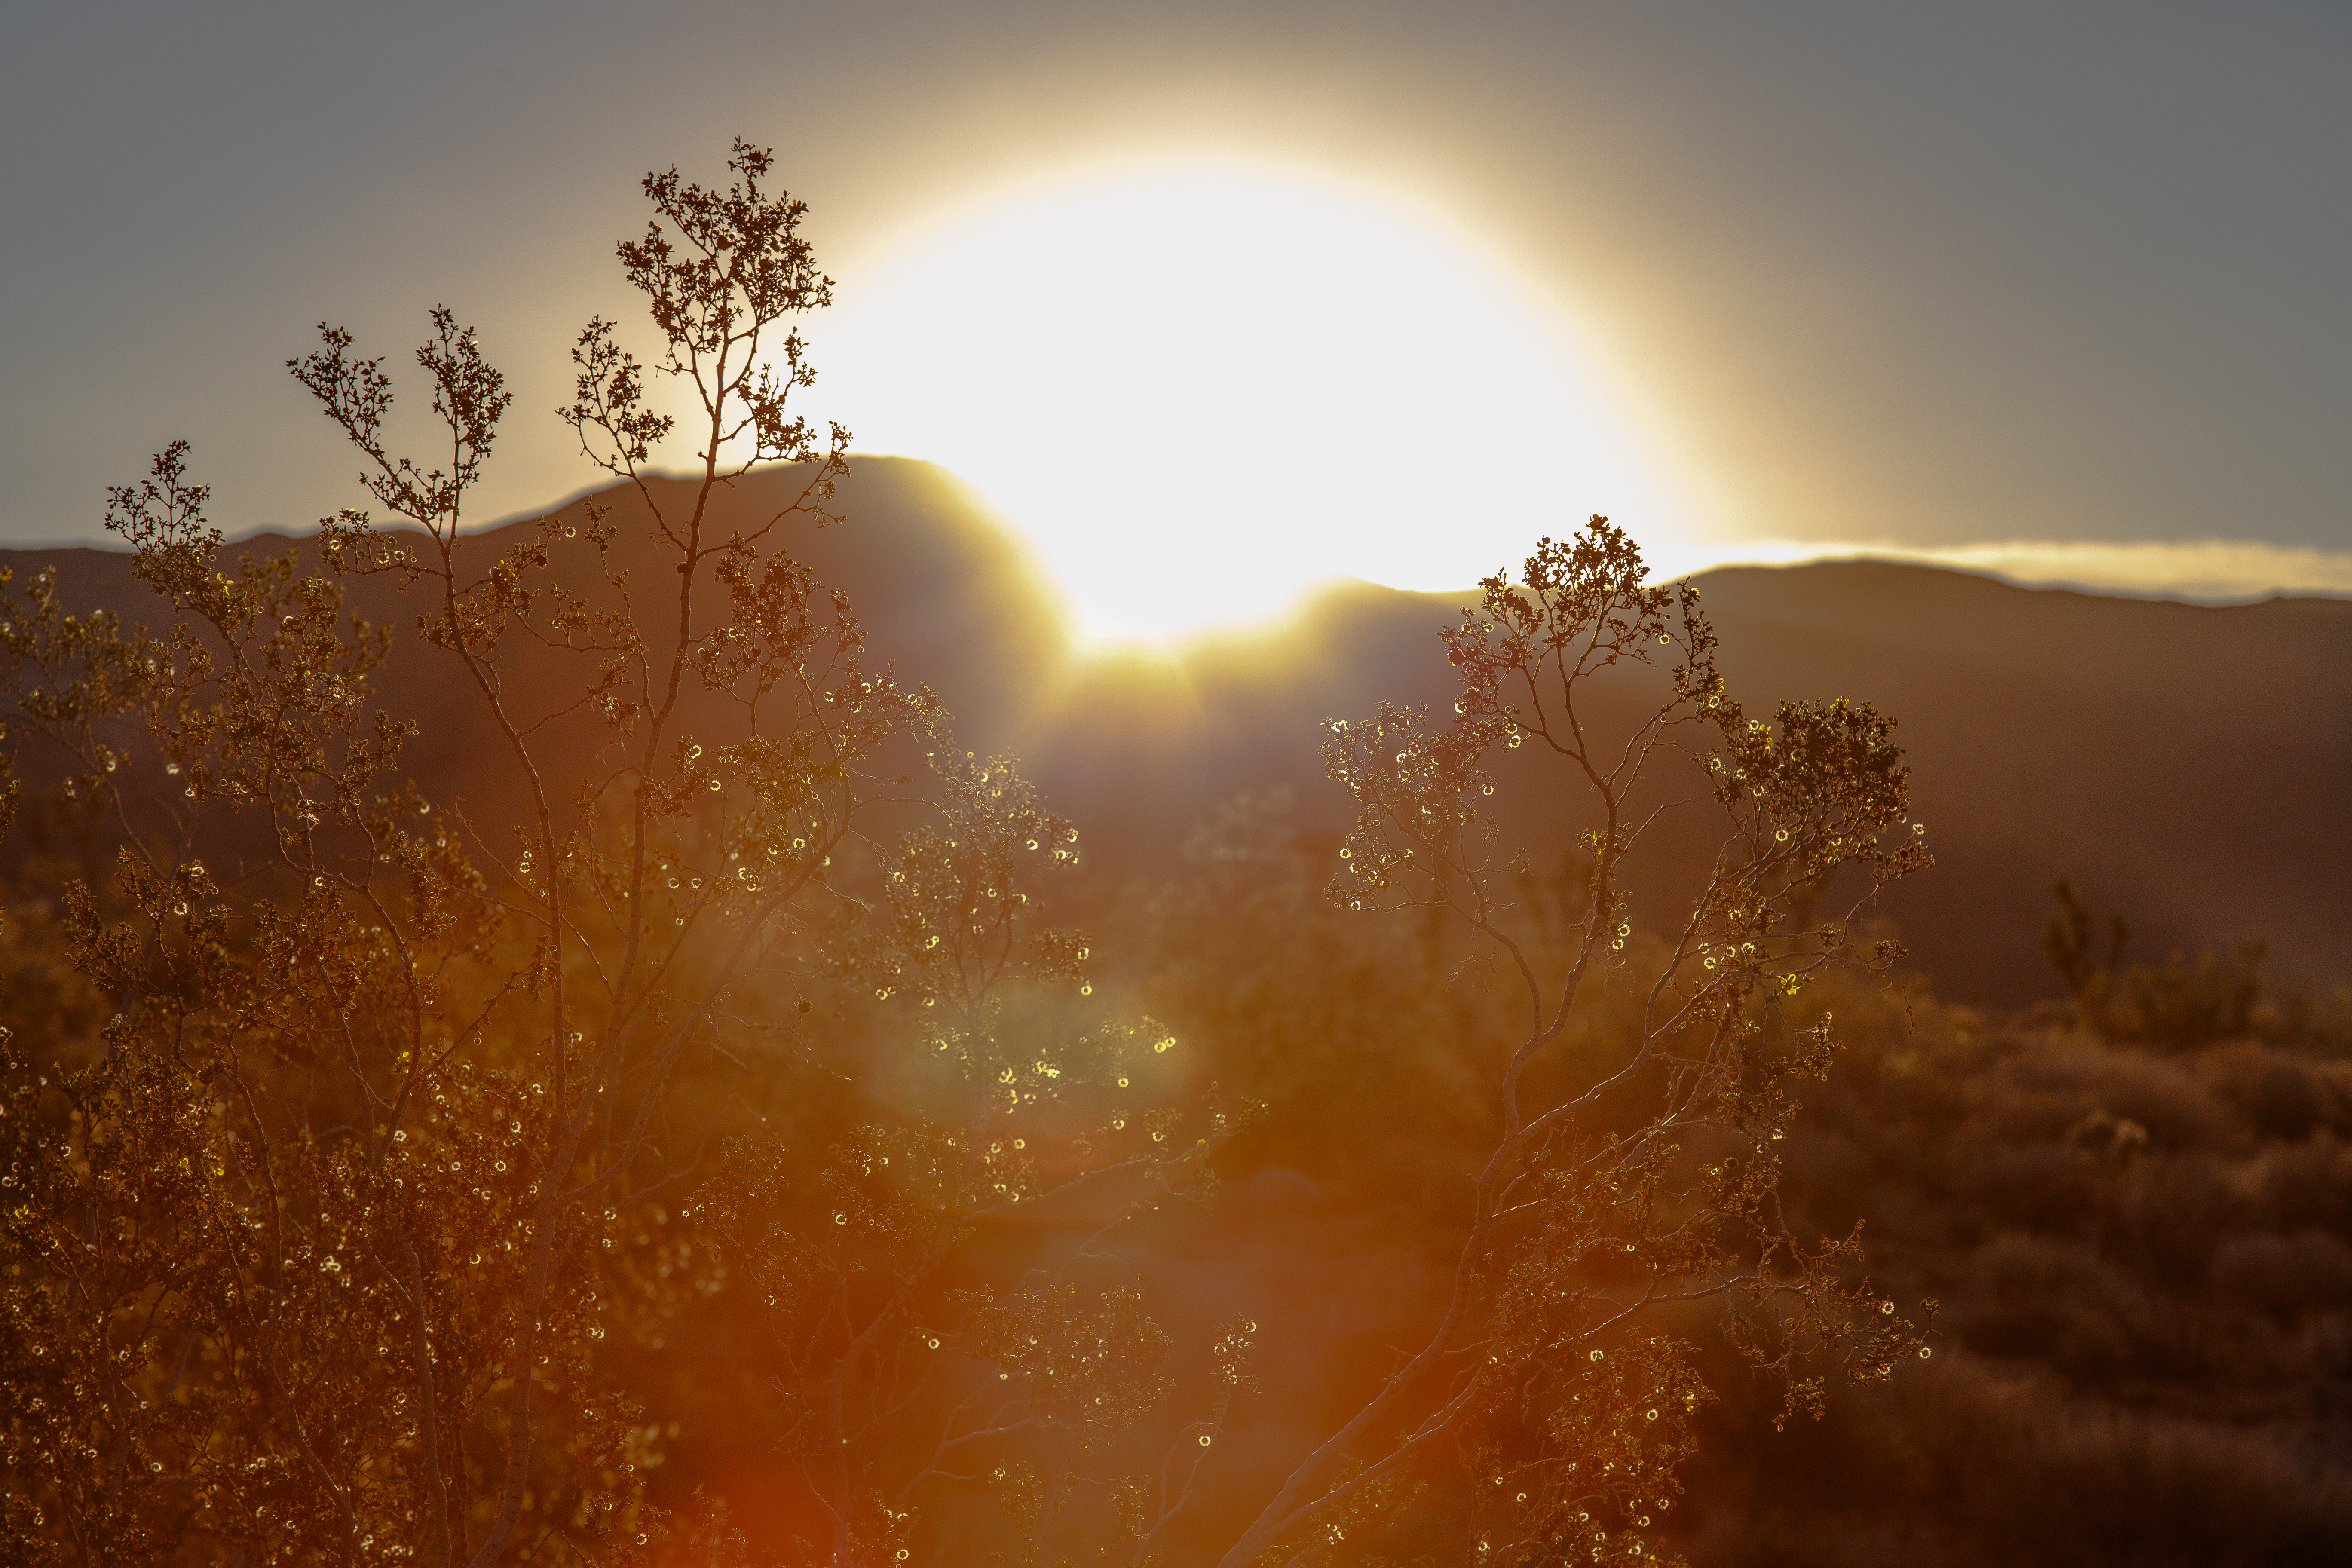
nature, horizon, mountain, light, cloud, sky, sun, fog, sunrise, sunset, mist, sunlight, morning, hill, dawn, atmosphere, dusk, evening, reflection, weather, california, unitedstates, lensflare, us, geologytourroad, astronomical object, atmospheric phenomenon